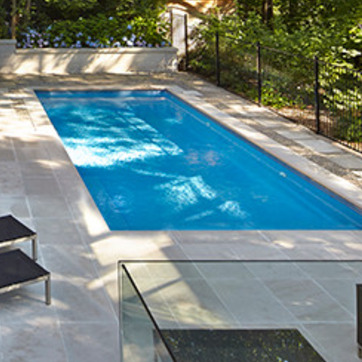
Material: water